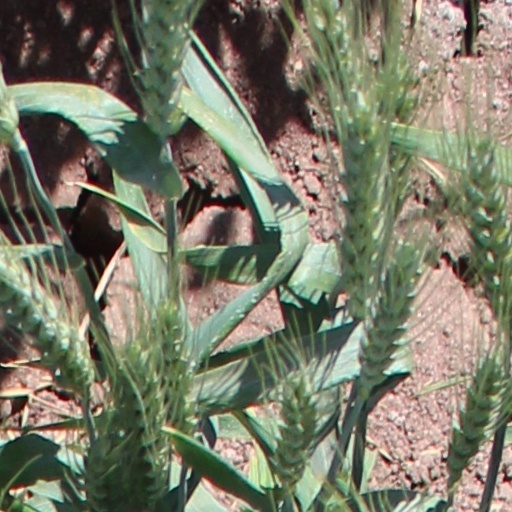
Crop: wheat